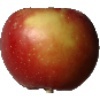
Label: braeburn_apple